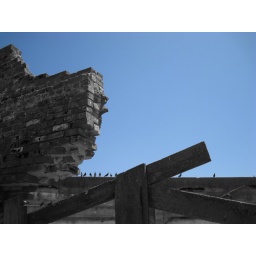
Birds and brick against a blue sky in Alviso.